2006–07 Campionato Sammarinese di Calcio

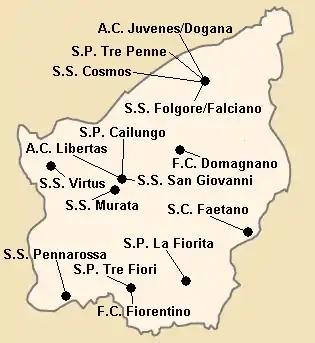
2006–07 Campionato Sammarinese di Calcio team distribution

The 2006–07 Campionato Sammarinese di Calcio season was the twenty-second season since its establishment.